Battle of Dong-Yin

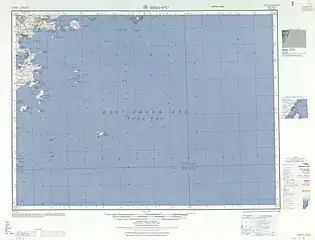
Dongyin, Lienchiang in the East China Sea (labelled as Tung-yin Shan ) (1953

The Battle of Dong-Yin also known as the Battle of May First was a naval conflict between forces of the Republic of China Navy and the People's Liberation Army Navy around Dongyin island, Fukien Province, Republic of China on 1 May 1965. Both sides subsequently claimed victory.